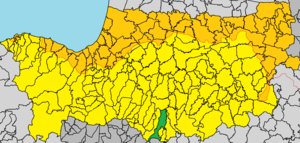
Palechóri est un village de Chypre situé dans le district de Nicosie.